Undenheim

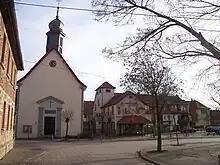
Church in Undenheim

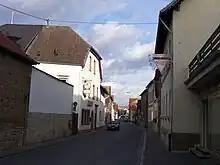
Street with inn and butcher's shop

Undenheim is an "Ortsgemeinde" – a municipality belonging to a "Verbandsgemeinde", a kind of collective municipality – in the Mainz-Bingen district in Rhineland-Palatinate, Germany. It belongs to the "Verbandsgemeinde" Rhein-Selz, whose seat is in Oppenheim.